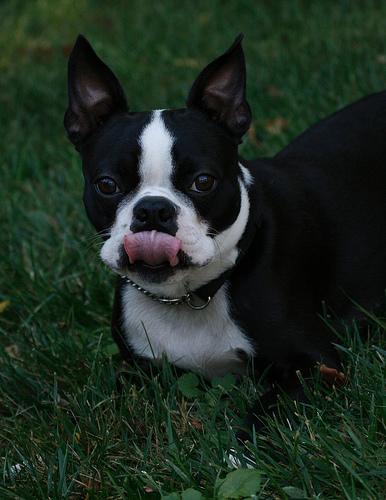
Breed: boxer